Piledriver (professional wrestling)

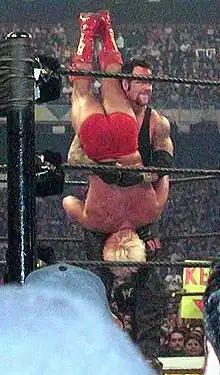
The Undertaker performs the "Tombstone Piledriver" (a.k.a. reverse kneeling piledriver)on Ric Flair.

A package piledriver is almost the same as a basic belly-to-back piledriver, but instead of grabbing the waist of the opponent, the wrestler puts their arms underneath the opponent's arms and grabs their legs by the knees. The wrestler then stands up, lifting the opponent until they are upside down, and drops to a sitting position with the opponent's head between their thighs. A version of this move also exist that can be performed without underhooking the arms of the opponent.